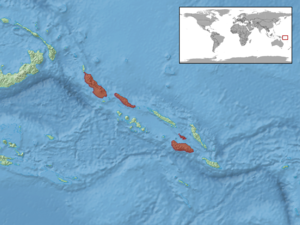
Tribolonotus blanchardi est une espèce de sauriens de la famille des Scincidae.